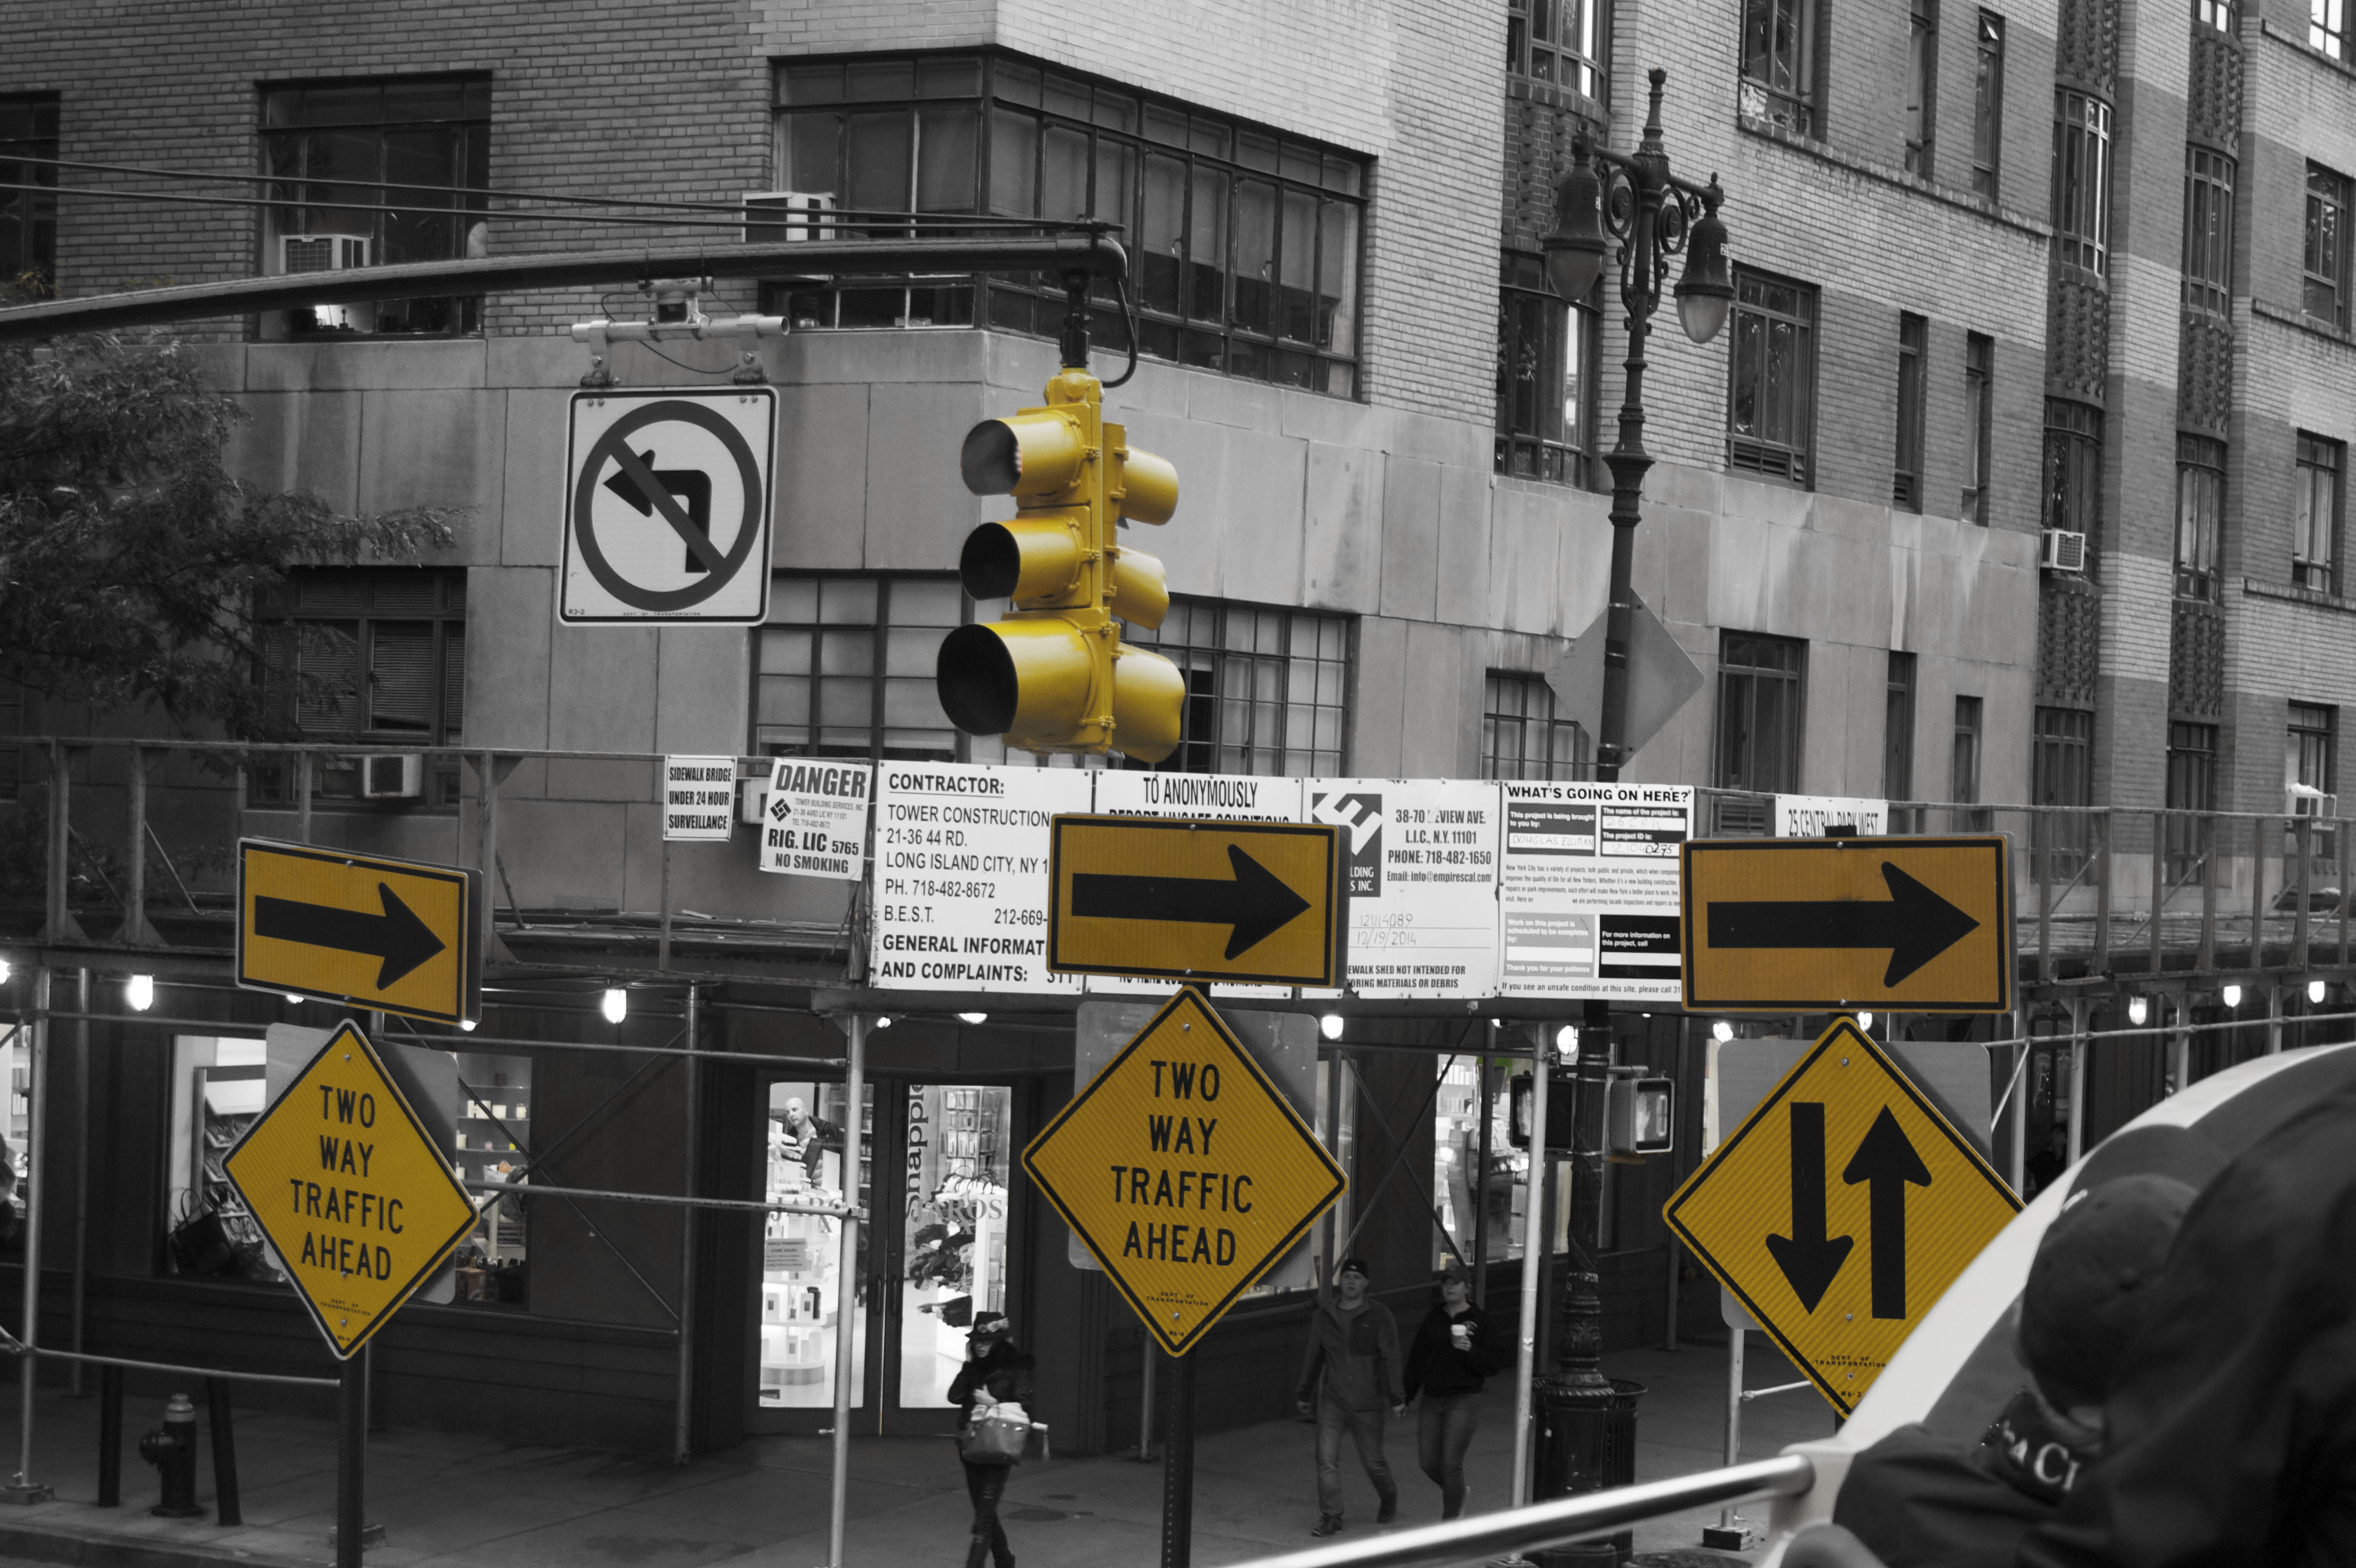
light, road, white, traffic, street, city, sign, vehicle, nyc, black, yellow, public transport, art, infrastructure, new, york, us, urban area